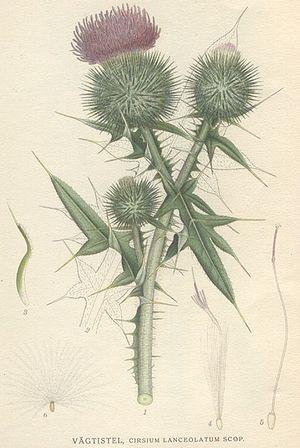
Le Cirse commun, ou Cirse à feuilles lancéolées, est une plante bisannuelle appartenant au genre Cirsium et à la famille des Astéracées.